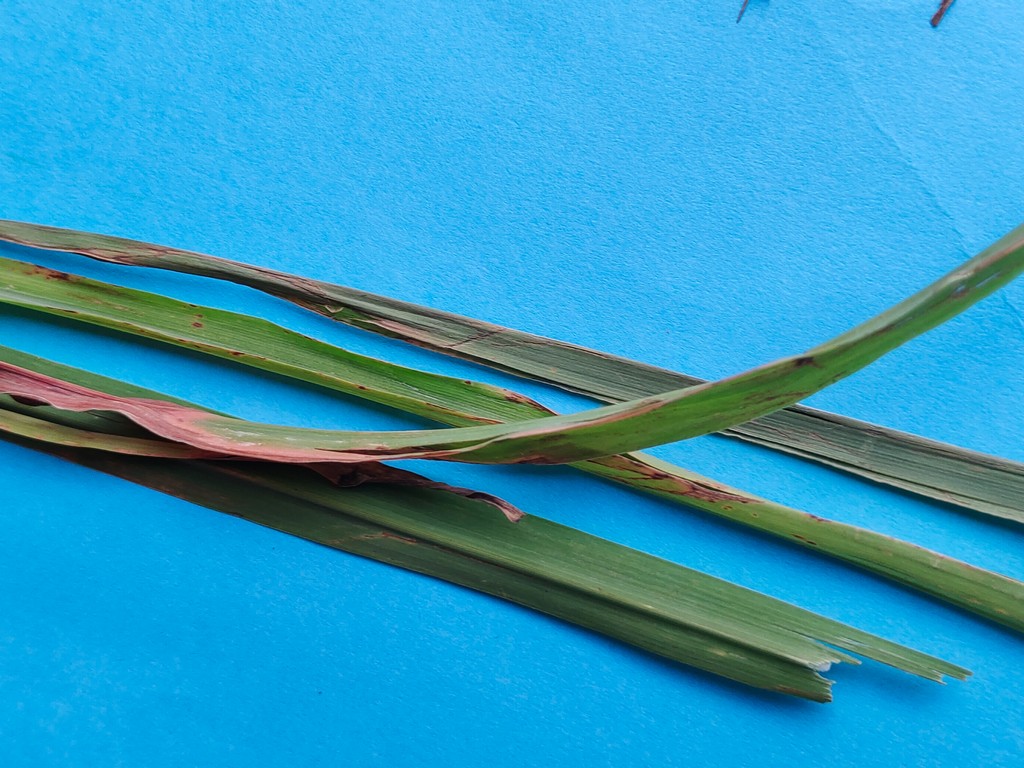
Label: Unhealthy